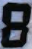
Number: 8